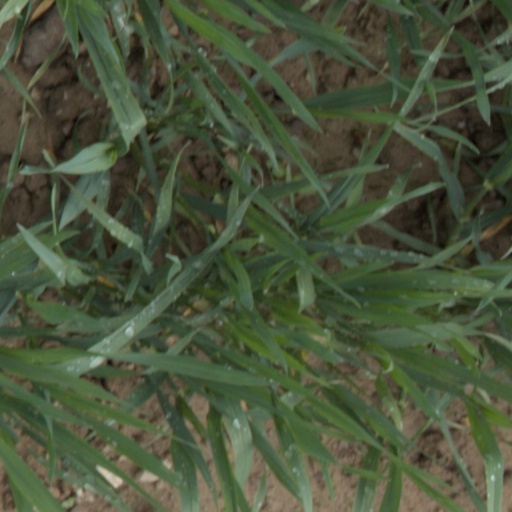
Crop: wheat